United Nations Security Council Resolution 1379

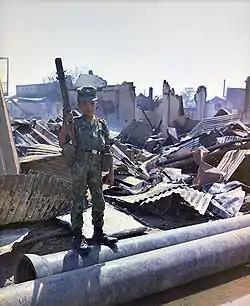
Child soldier in Vietnam

United Nations Security Council resolution 1379, adopted unanimously on 20 November 2001, after recalling resolutions 1261 (1999), 1265 (1999), 1296 (2000), 1306 (2000), 1308 (2000), 1314 (2000) and 1325 (2000), the Council considered provisions to protect children during peacekeeping operations and requested the Secretary-General to identify parties to conflict that used or recruited child soldiers.